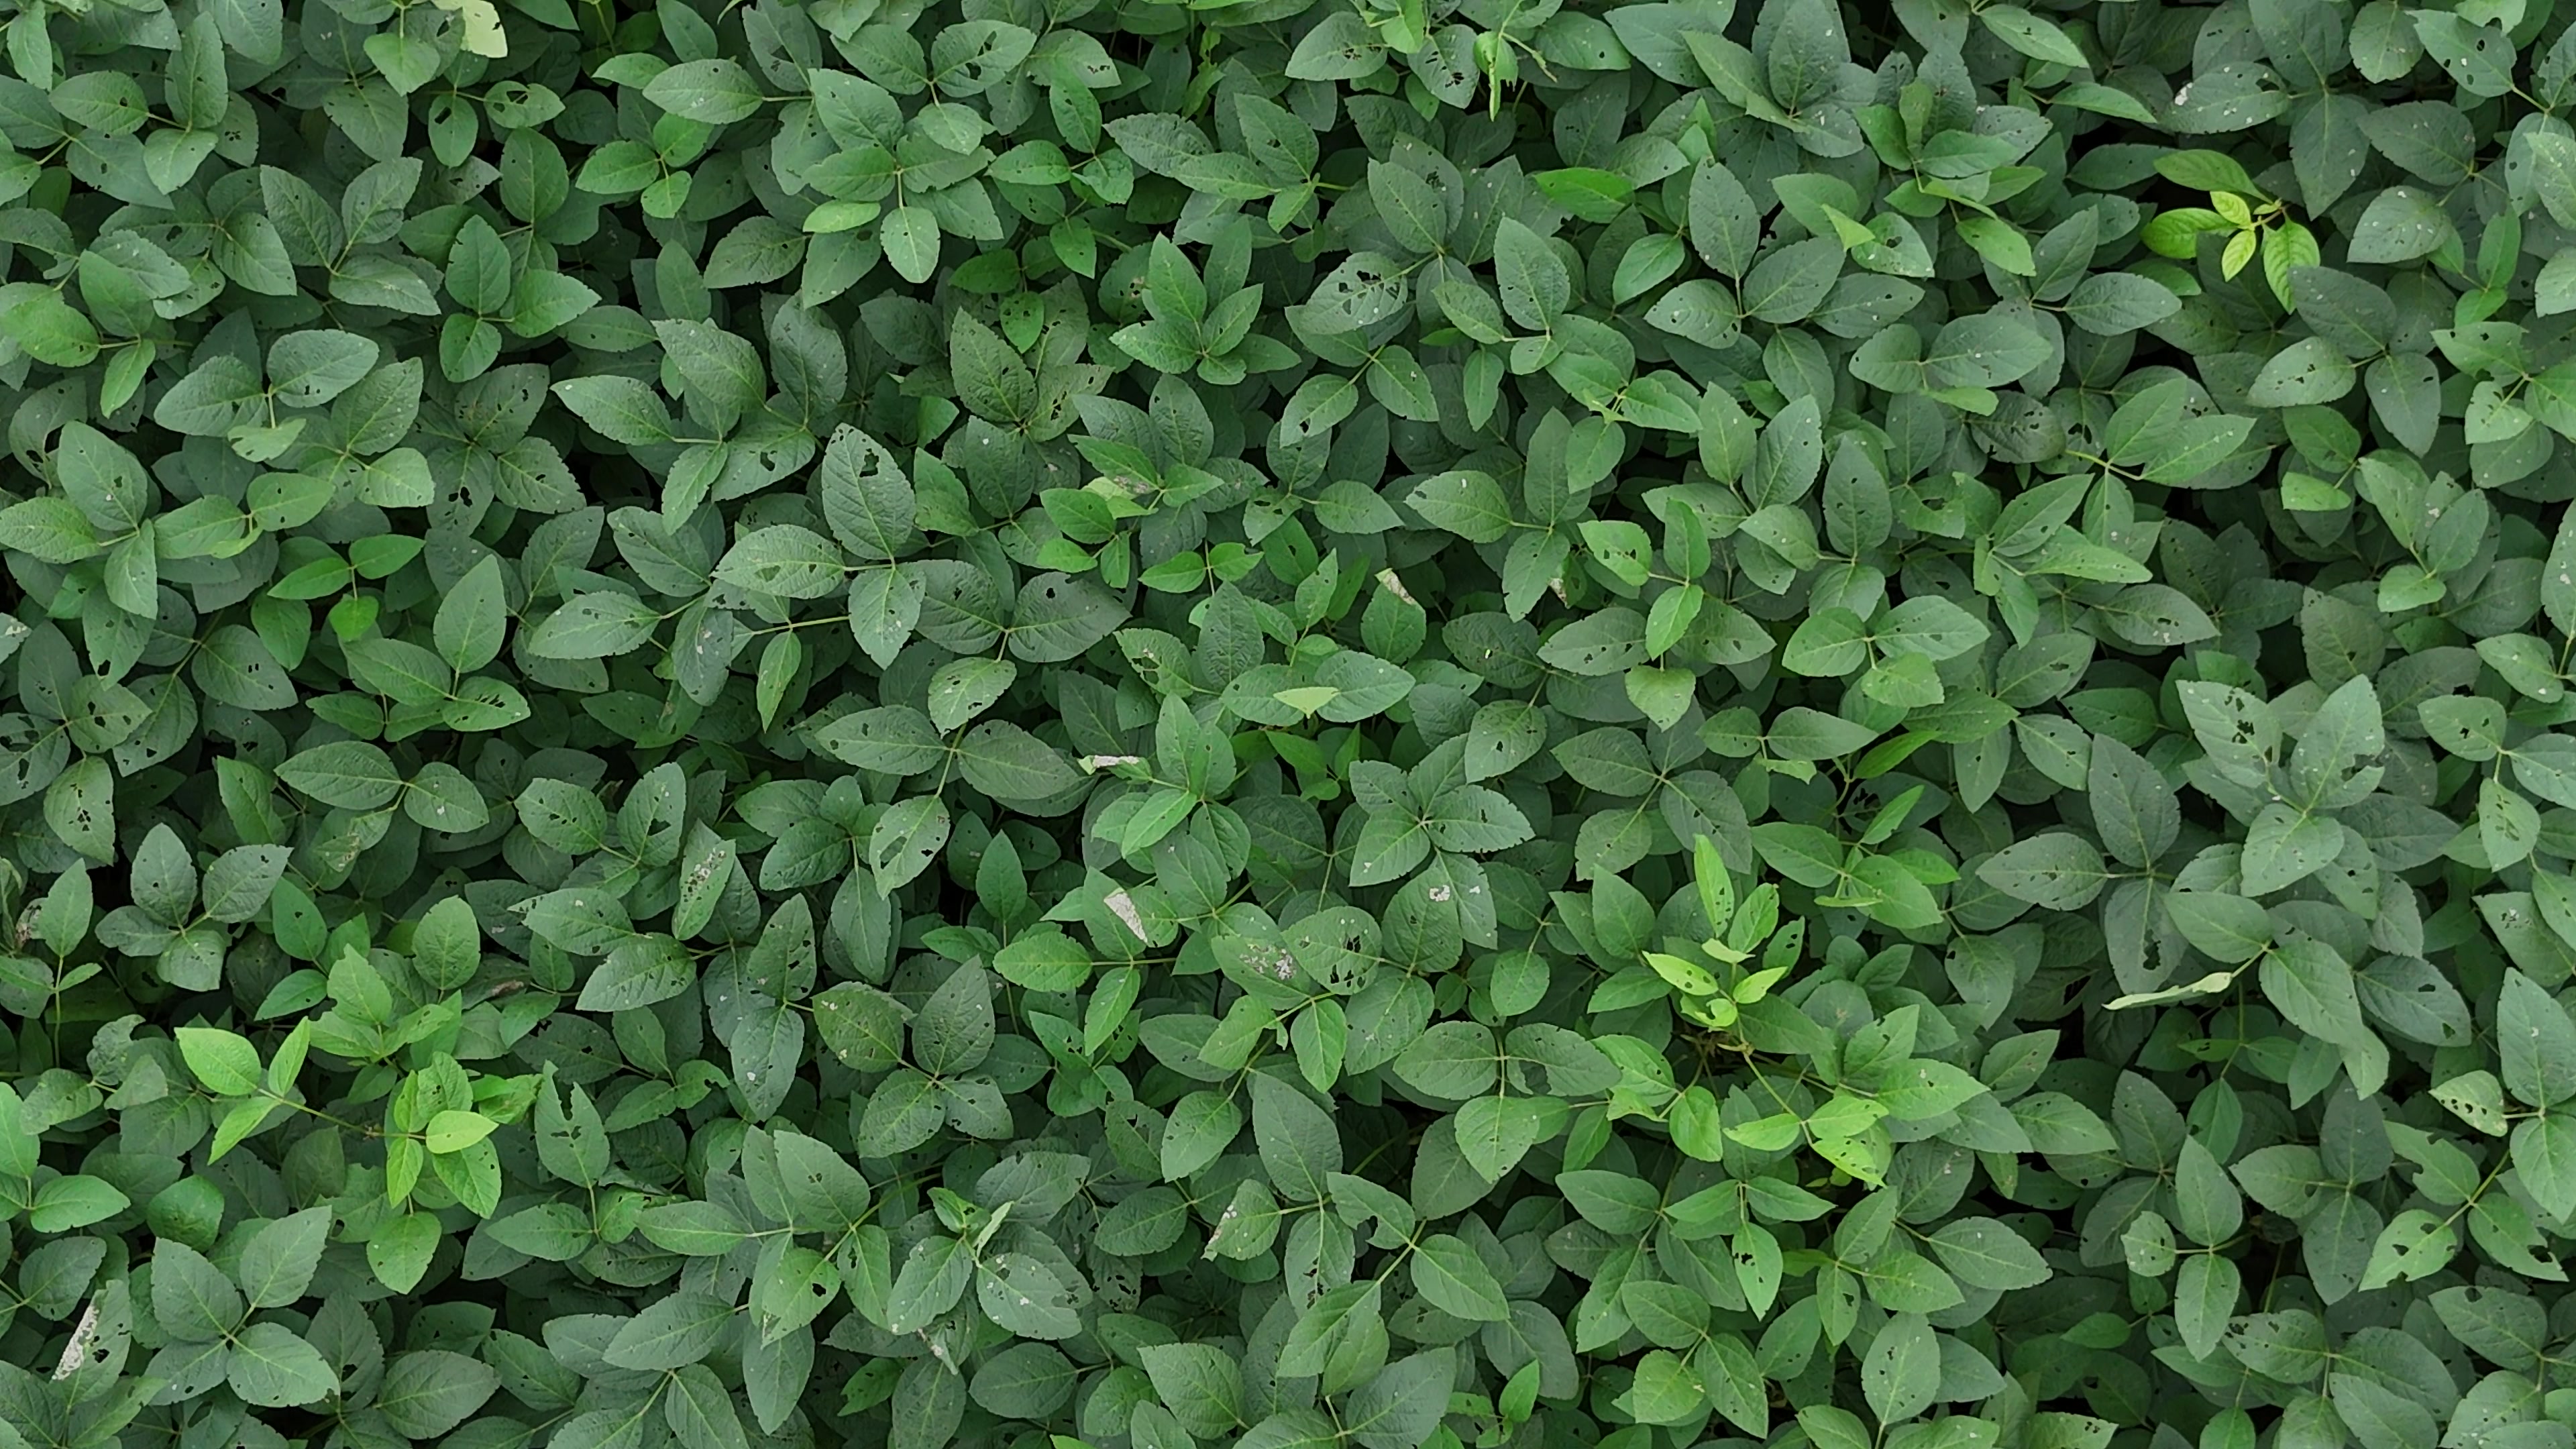
Label: Semilooper_Pest